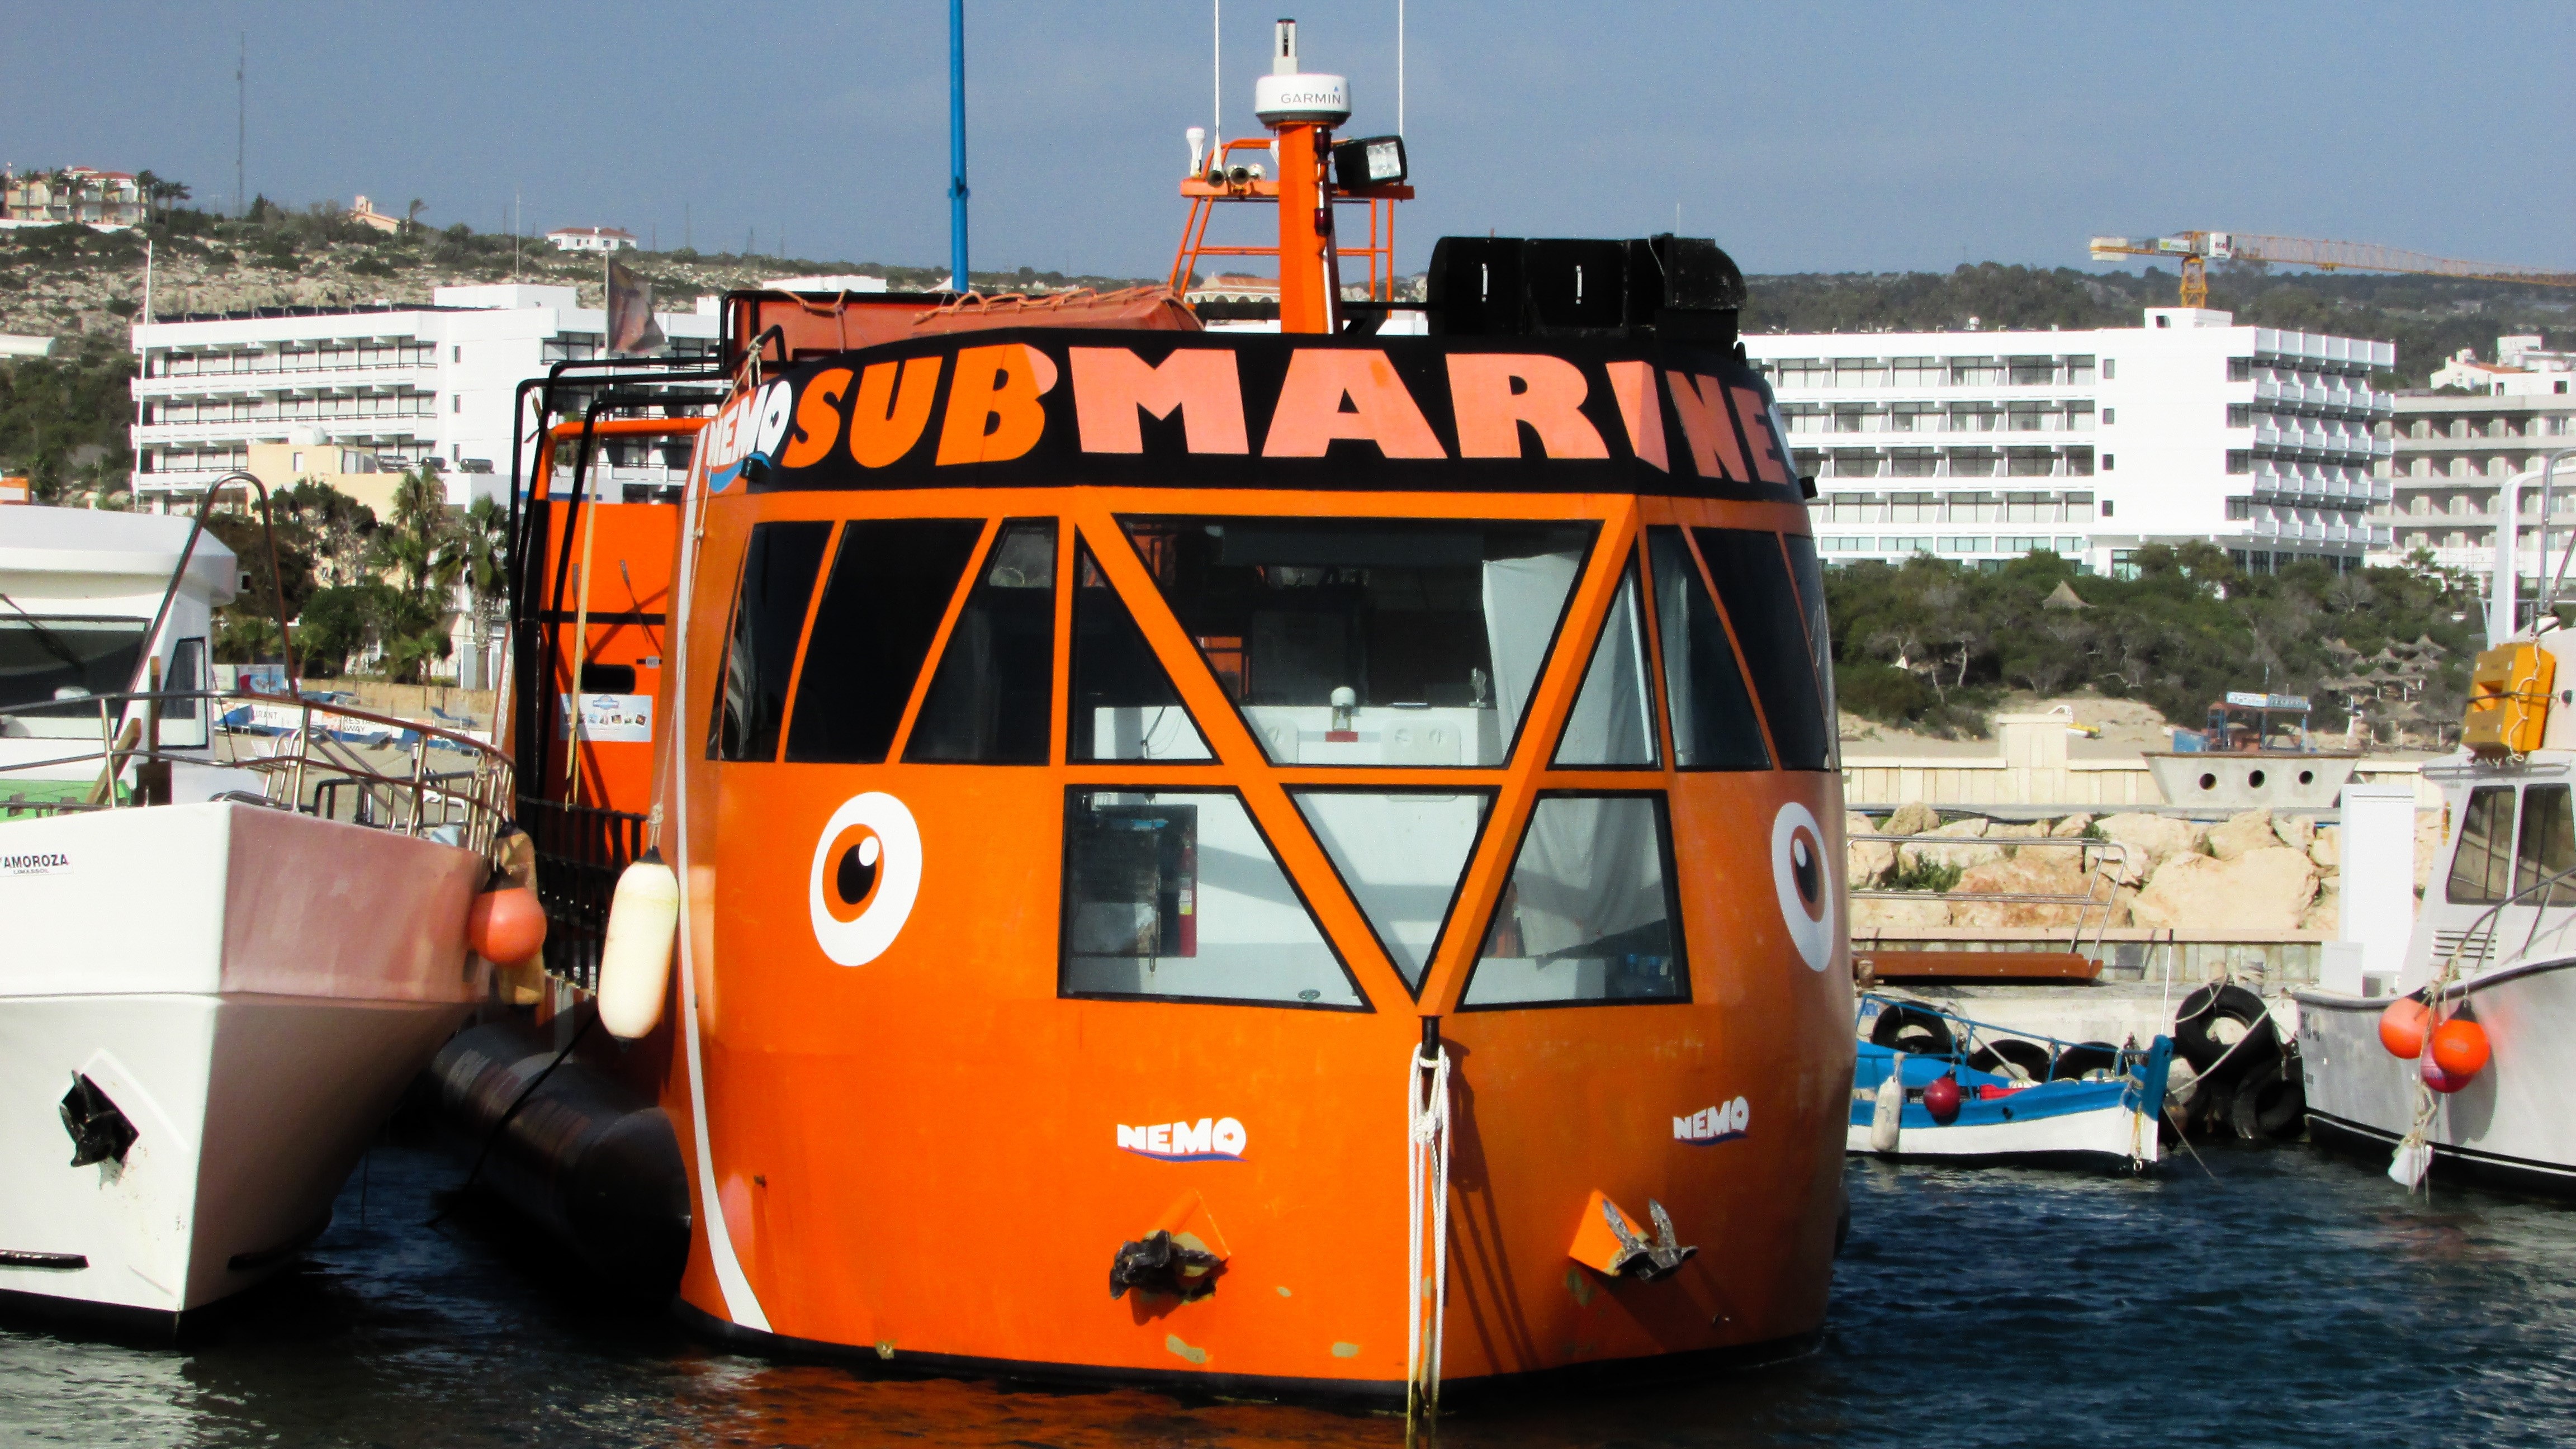
boat, ship, transport, orange, vehicle, tourism, leisure, cargo ship, waterway, ferry, submarine, watercraft, cyprus, ayia napa, passenger ship, freight transport